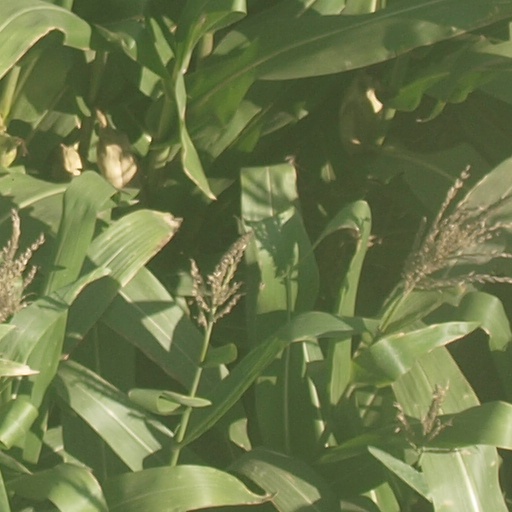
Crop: maize; corn